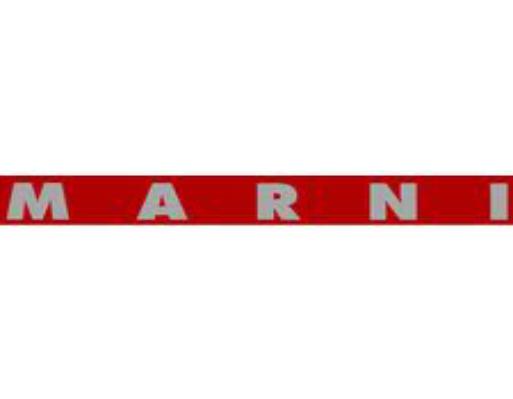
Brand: marni
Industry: Clothes